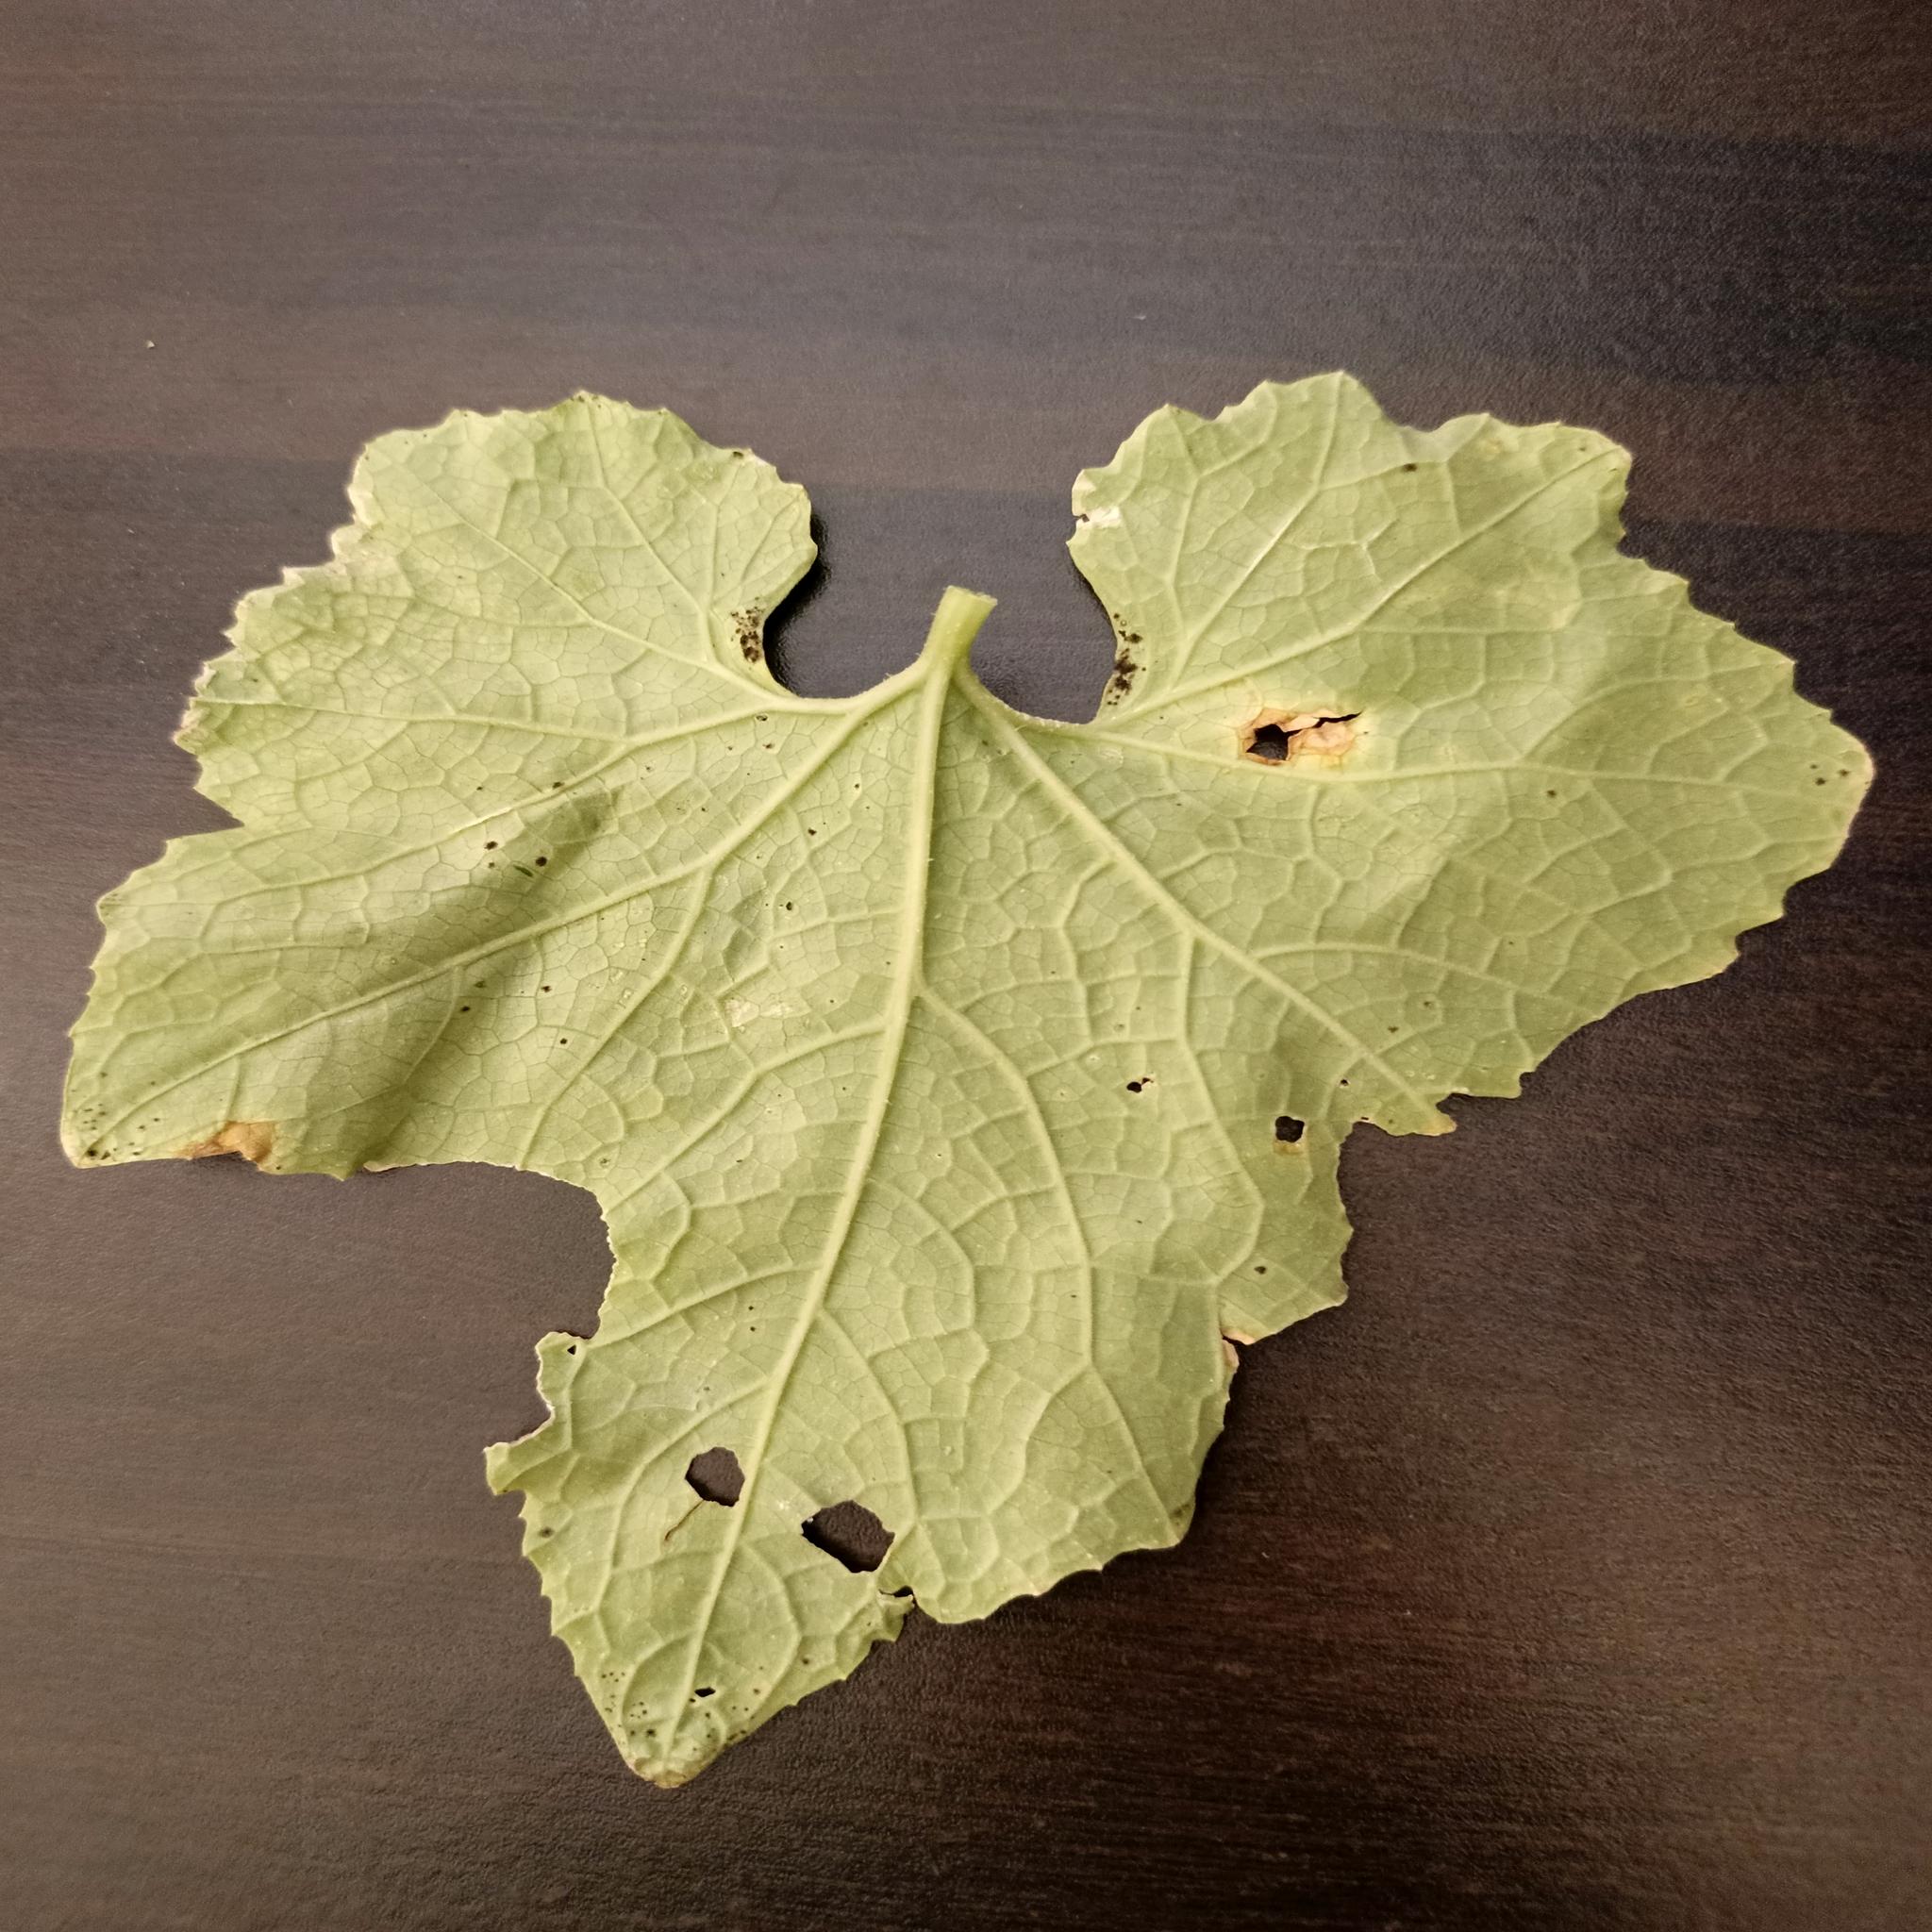
Label: Aphid